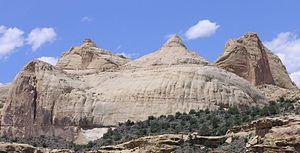
La géologie de la région de Capitol Reef se caractérise par des dépôts sédimentaires datant principalement du Mésozoïque. Les formations géologiques, qui se forment à la suite de ces dépôts, sont visibles au sein du parc national de Capitol Reef sur le plateau du Colorado dans l'État de l'Utah aux États-Unis.